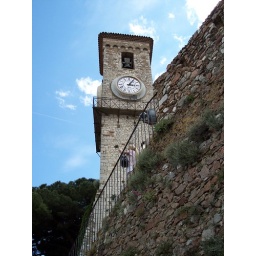
A clock tower in Cannes, France